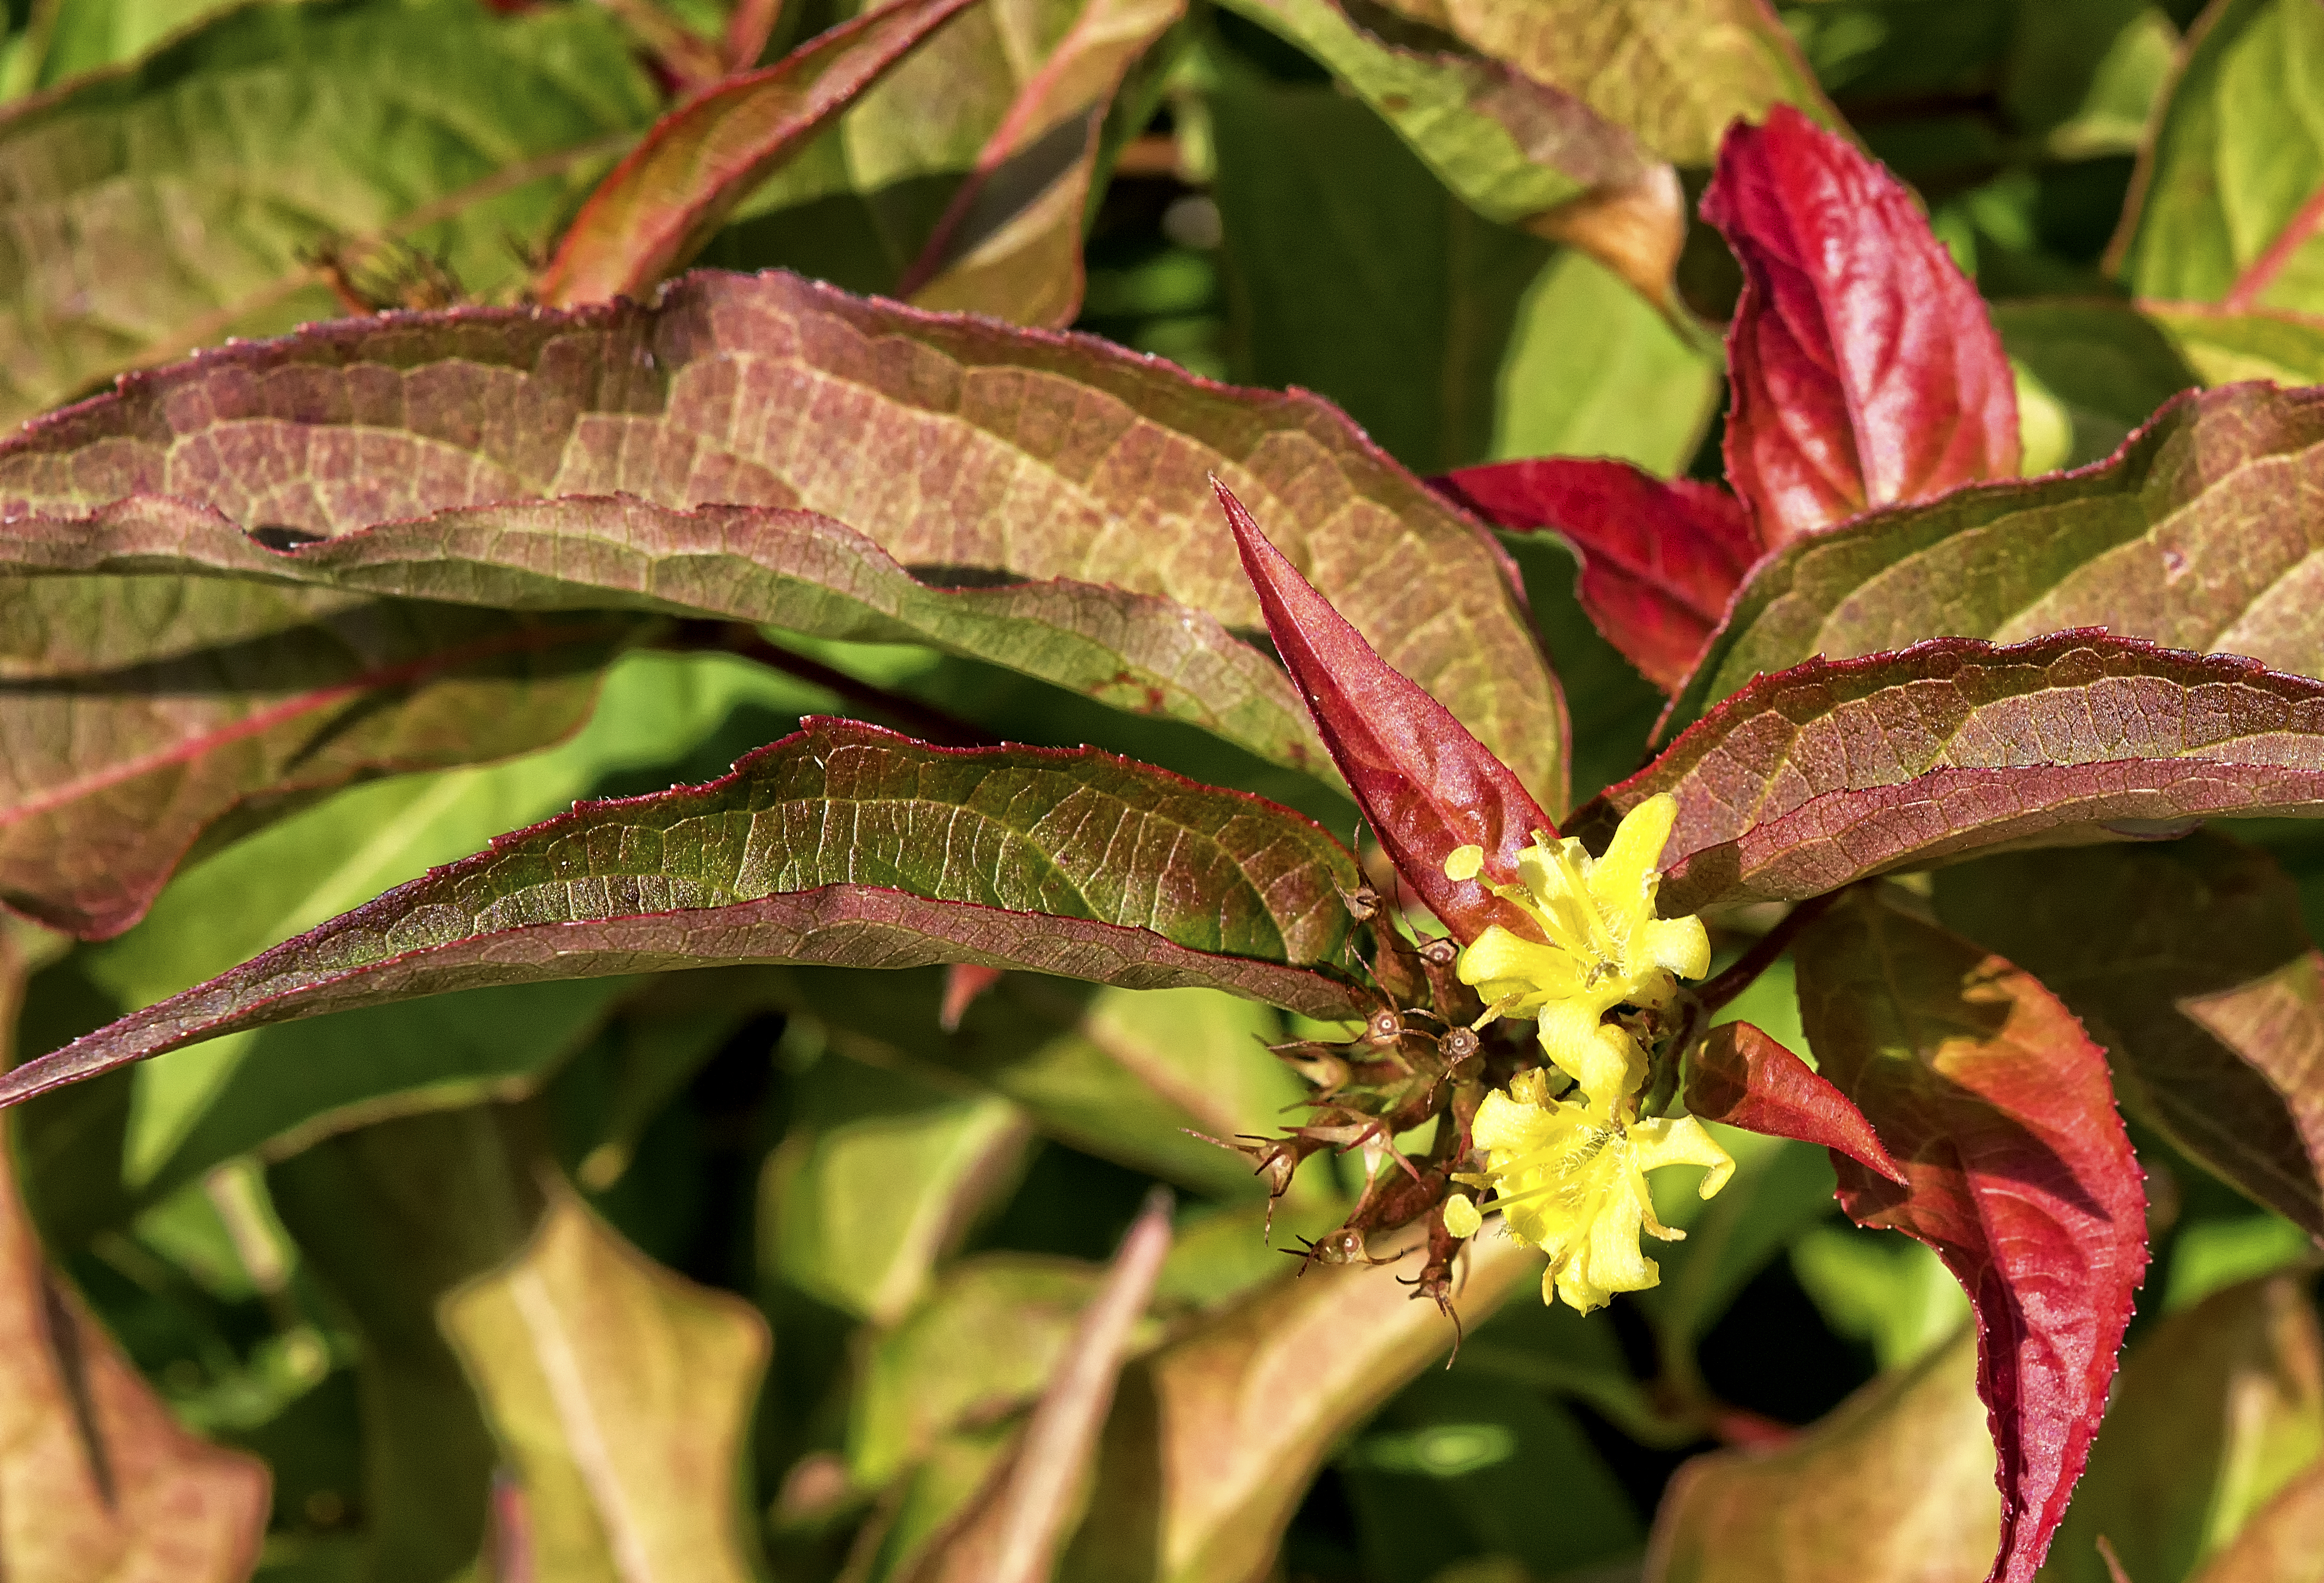
tree, nature, blossom, plant, leaf, flower, bush, food, herb, produce, autumn, botany, yellow, flora, wildflower, leaves, shrub, blossoms, little, finland, helsinki, viikki, hieman, keltaista, macro photography, flowering plant, land plant